Fiori musicali

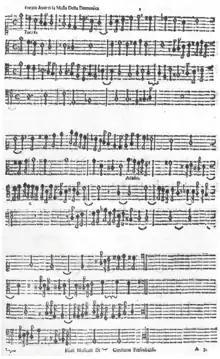
Facsimile of the first piece of "Fiori musicali": "Toccata avanti la Messa della Domenica"

The ricercars include some of the most complex pieces in the collection. The "Altro recercar" of the second mass has three subjects, presented in separate sections and combined in the final part of the piece. The last ricercar of the collection, "Recercar con obligo di cantare" of the third mass, is similar, only built on two subjects. The piece is famous for Frescobaldi's instruction to the performer: the composer provides a brief melody to be sung as the fifth voice at certain key points during the ricercar, and these points must be found by the performer. Frescbobaldi remarks in the score: "Intendami chi puo che m'intend' io", "He who can understand me, will understand me; I understand myself." Three other ricercares—the one in the first mass, Recercar Cromaticho of the second mass and the first ricercar of the third mass—are variation ricercars, i.e. a single theme is accompanied with different counterpoints in several sections. Finally, "Recercar con obligo del Basso come apare" is built on a single subject, but is particularly important for its extended tonal range, quite rare for the period. The subject always appears transposed: first travelling from C to E, following the circle of fifths, then back to C (omitting A), then descending, again by the circle of fifths, to E-flat, and finally, returning to C (omitting B-flat).